Josquin des Prez

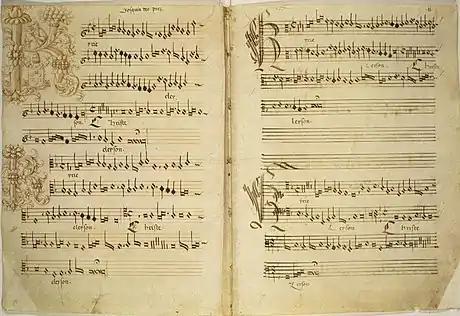
Manuscript showing the opening Kyrie of the "Missa de Beata Virgine", a late work. "Rome, Biblioteca Apostolica Vaticana, Capp. Sist. 45, ff. 1v-2r".

The mass is the central rite of the Catholic Church, and polyphonic settings of the ordinary of the mass—the Kyrie, Gloria, Credo, Sanctus and Agnus Dei—increased in popularity in the 14th century. From the 15th century, composers treated it as a central genre in Western classical music in accordance with greater demand. By Josquin's time, masses were generally standardized into substantial, polyphonic five-movement works, making it difficult for composers to satisfy both liturgical and musical demands. Previous examples in the genre by composers such as Du Fay and Ockeghem were widely admired and emulated.